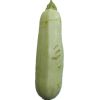
Label: Zucchini 1